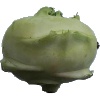
Label: Kohlrabi 1